Spring Mountain Vineyard

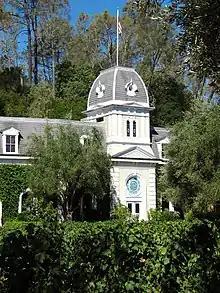
The winery at Spring Mountain Vineyard.

Spring Mountain Vineyard is a vineyard consisting of 135 different vineyard blocks scattered over the estate in California's Napa Valley. Spring Mountain Vineyard was in fourth place among French and American wines at the historic Judgment of Paris wine competition in 1976.